Rocketdyne F-1

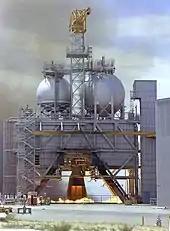
Test firing of an F-1 engine at Edwards Air Force Base (The large spheres atop the platform are Horton spheres for the fuel and oxidizer)

Below the thrust chamber was the nozzle extension, roughly half the length of the engine. This extension increased the expansion ratio of the engine from 10:1 to 16:1. The exhaust from the turbine was fed into the nozzle extension by a large, tapered manifold; this relatively cool gas formed a film which protected the nozzle extension from the hot exhaust gas.